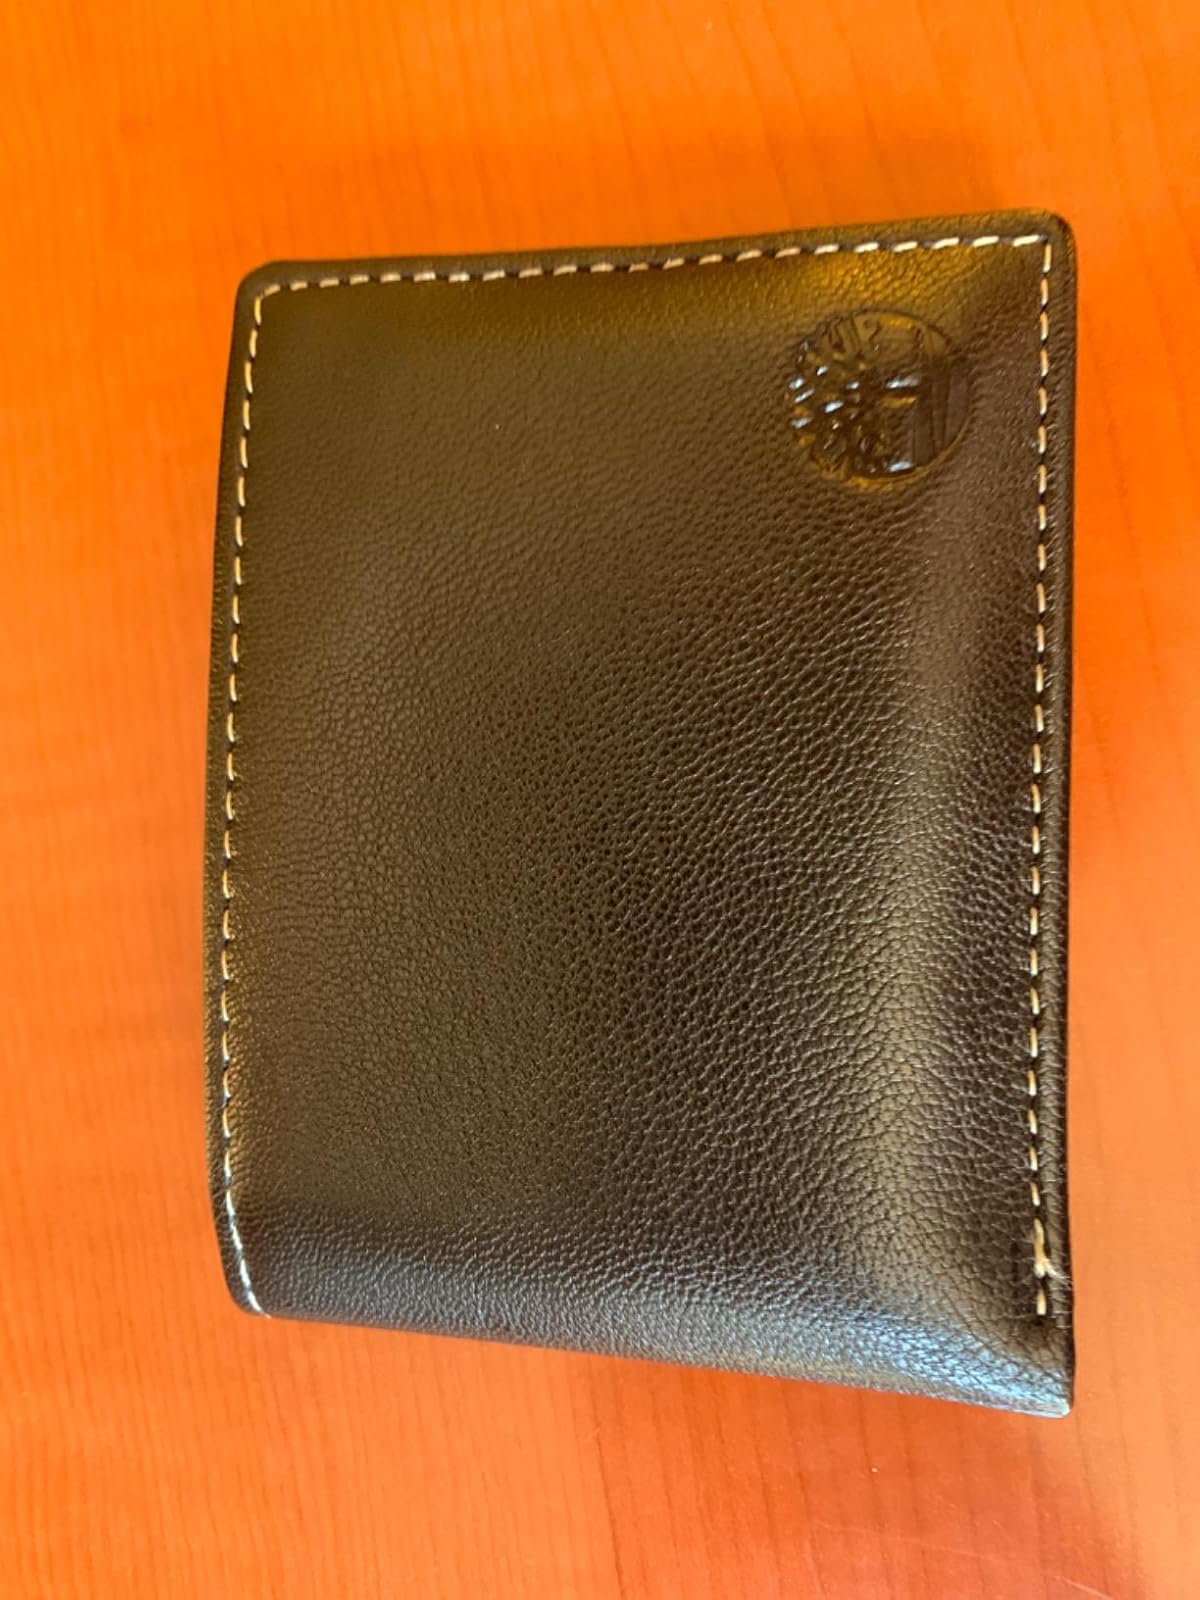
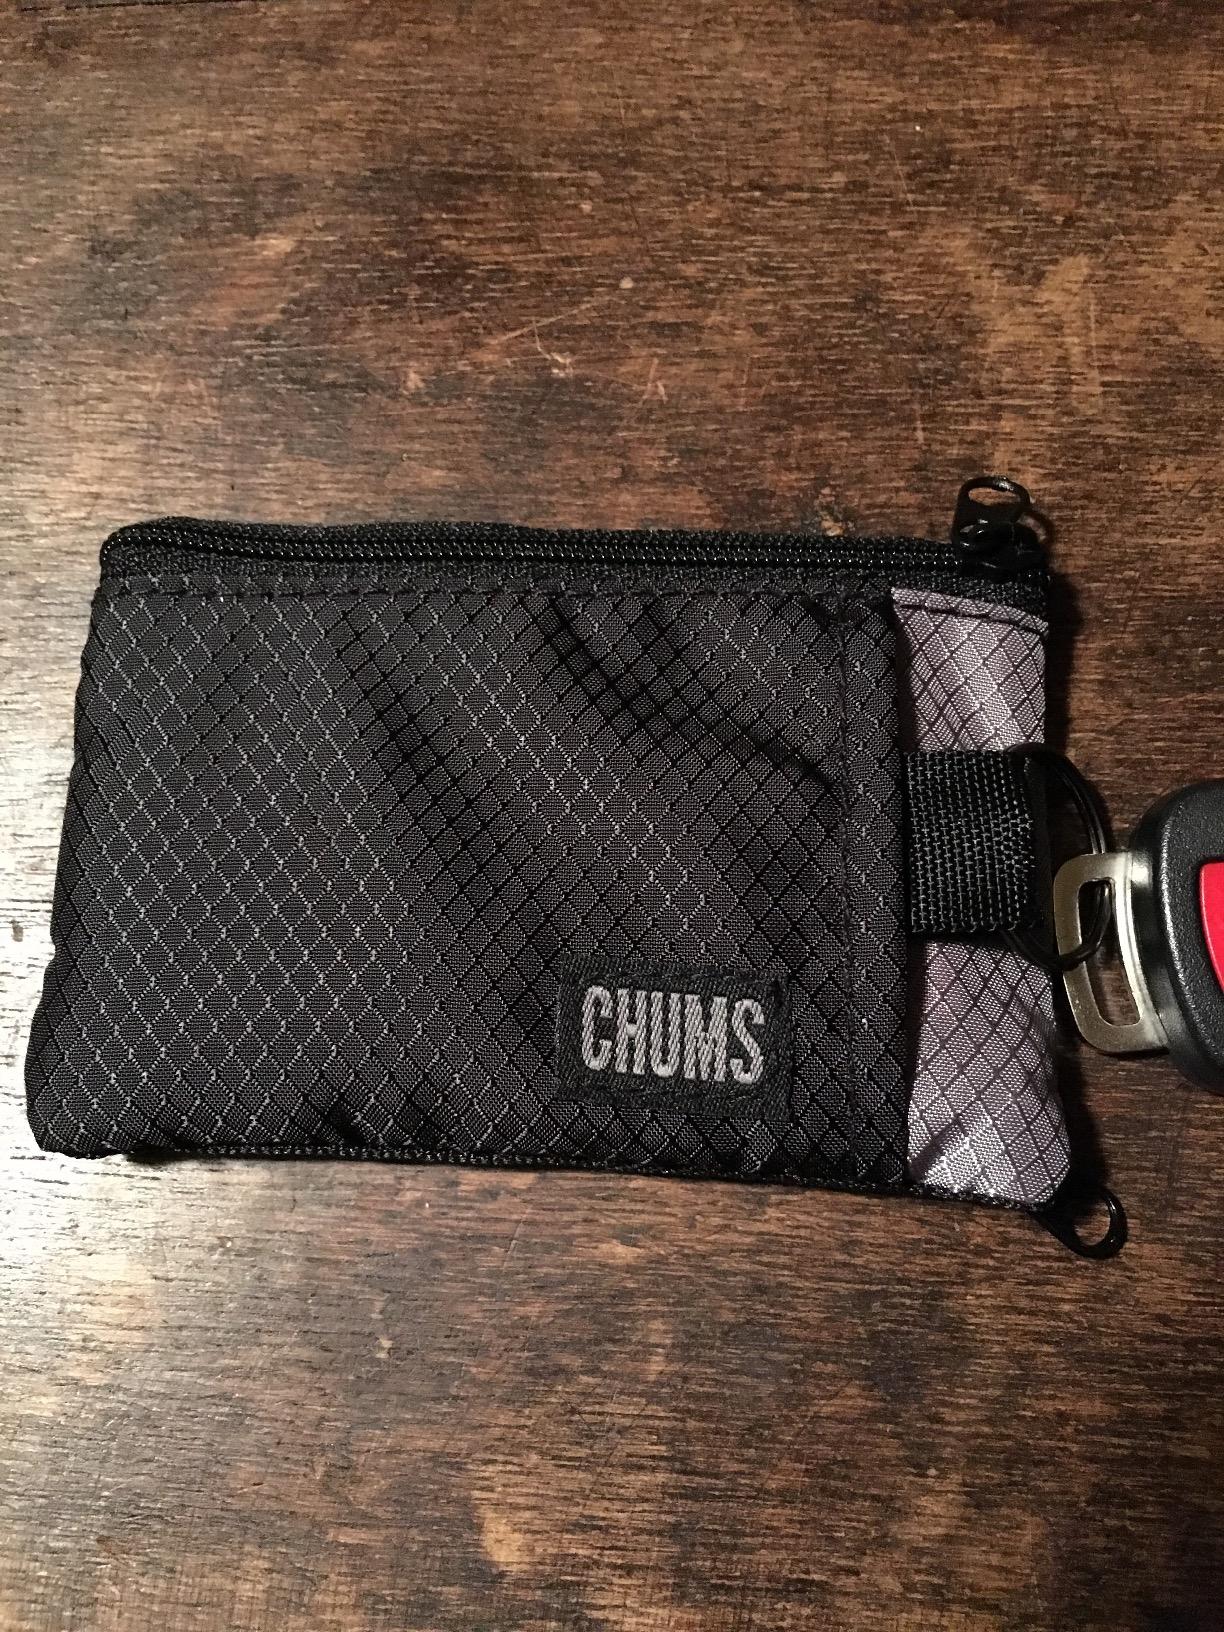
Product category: accessories_wallet
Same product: no